Renzo Gracie: Legacy

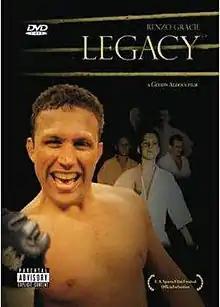
DVD cover

Renzo Gracie: Legacy is a 2008 documentary film about Renzo Gracie, a mixed martial arts (MMA) fighter and Brazilian jiu-jitsu practitioner, directed by Gethin Aldous and written by Aldous, Steve Allen and Adrian Miller. Shot over a ten-year period, it shows the origins of the sport of mixed martial arts from its bare knuckle days to the explosion of the sport in Japan and America.